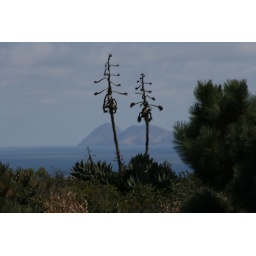
flowers and trees in San Diego, CA